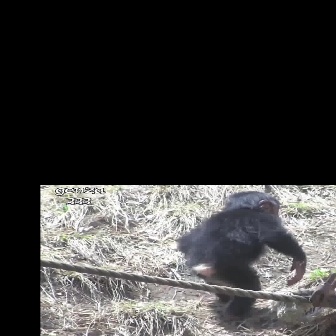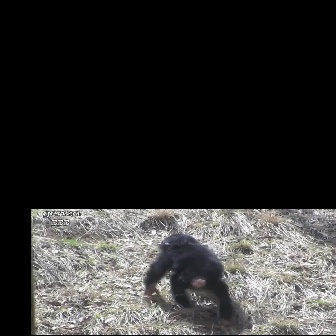
  Please identify the target specified by the bounding box [175,190,306,321] in the first image and locate it in the second image. Return the coordinates in [x_min,y_min,x_max,y_max] format.
Answer: [141,233,235,326]